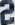
Number: 2